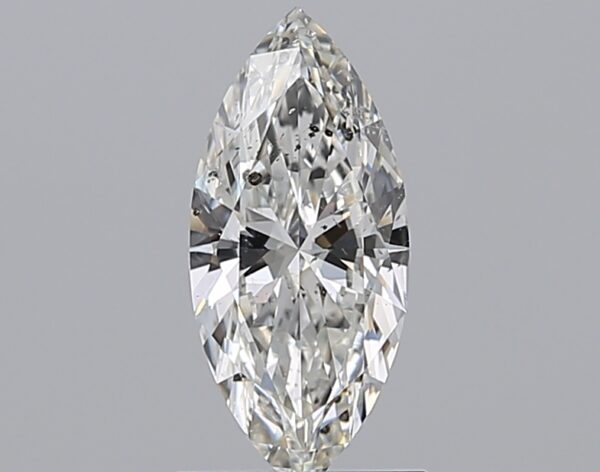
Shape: marquise
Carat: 1.01
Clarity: SI2
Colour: H
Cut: EX
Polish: EX
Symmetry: VG
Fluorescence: M
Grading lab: GIA
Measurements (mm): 11.33 x 5.11 x 2.97